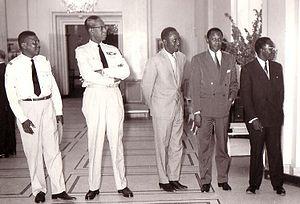
24 novembre 1960 - Réception au Palais de la République du Sénégal - x, Général Fall, Valdiodio Ndiaye, Mamadou Dia, Léopold Sédar Senghor
Mamadou Dia, né le 18 juillet 1910 à Khombole au Sénégal, mort le 25 janvier 2009 à Dakar est un homme politique sénégalais qui fut le Président du Conseil du Sénégal de 1957 à 1962. Il est l'un de principaux protagonistes de la crise politique de décembre 1962 qui l'opposa à Léopold Sédar Senghor.
Léopold Sédar Senghor, né le 9 octobre 1906 à Joal, au Sénégal, et mort le 20 décembre 2001 à Verson, en France, est un poète, écrivain, homme d'État français, puis sénégalais et premier président de la République du Sénégal. Il fut aussi le premier Africain à siéger à l'Académie française. Il a également été ministre en France avant l'indépendance de son pays.
L’histoire du Sénégal – avant l'accession du pays à son indépendance en 1960 – s'inscrit d'abord dans celle d'entités plus larges telles que, successivement, le Sahara, le Soudan, la Sénégambie ou l'Afrique-Occidentale française, avant d'être associée à l'époque contemporaine à celle des États voisins du Sahel africain.
La crise politique de décembre 1962 a opposé le président du Conseil Mamadou Dia, ainsi que quatre ministres de son gouvernement, au président de la République Léopold Sédar Senghor. Elle marque la fin du régime parlementaire bicéphale et le début d'un régime présidentiel dans lequel l'UPS deviendra parti unique jusqu'en 1976.